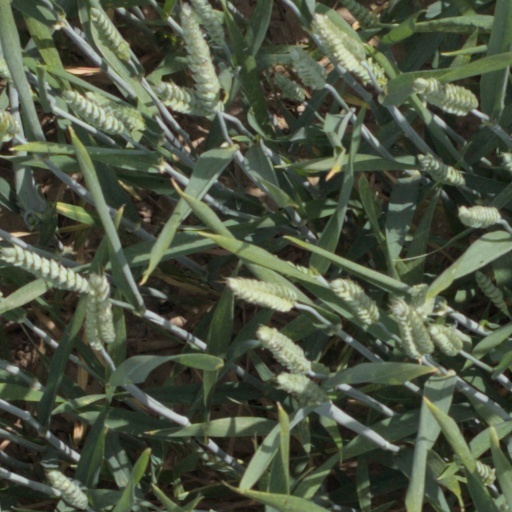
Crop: wheat